Eagle Engineering

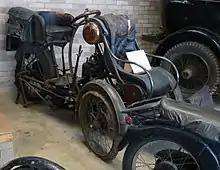
1902 Eagle Tricar

Eagle Engineering & Motor Company Limited was a manufacturer of light cars in Oakfield Road, Altrincham, Cheshire from 1901 to 1907. Its first product had three wheels. In 1903 it began to produce a nine-horsepower. two cylinder car supplanted by a 16-horsepower car which was larger, faster, and more comfortable.